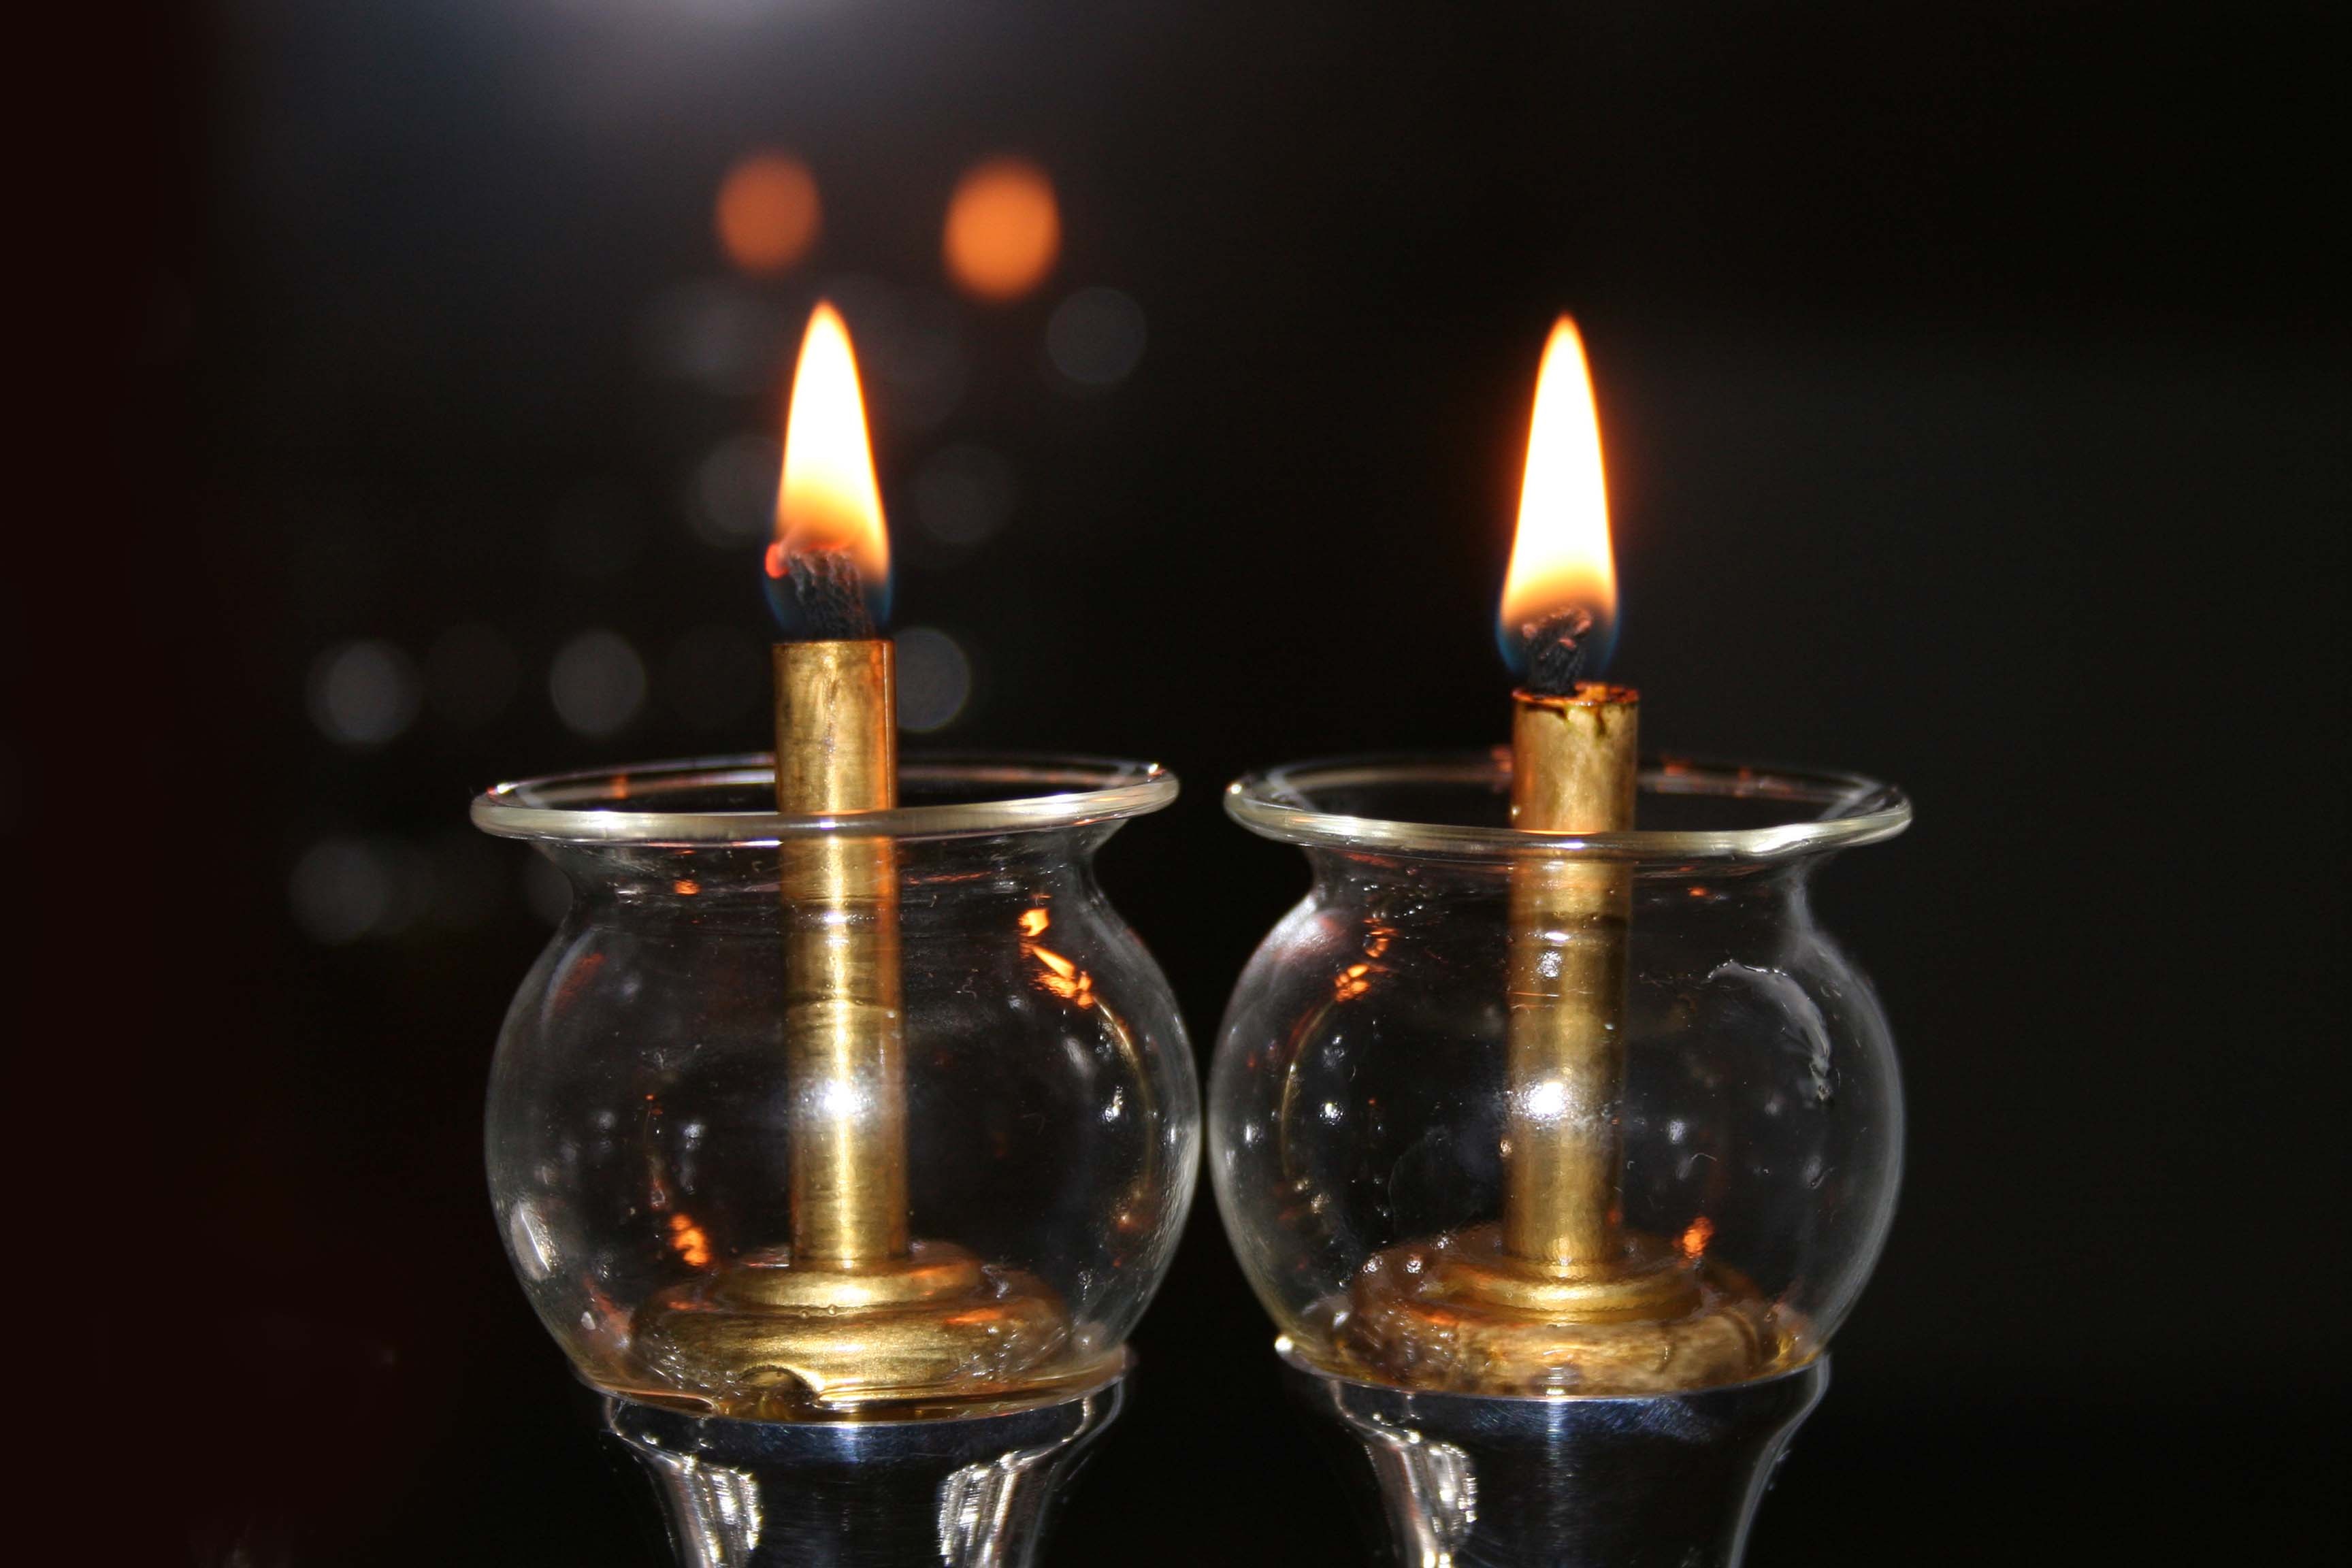
light, candle, lighting, decor, candles, holidays, gloomy, longing, hanukkah, judaism